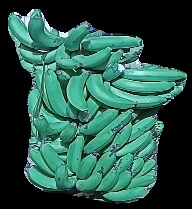
Variety: pachbale
Grade: grade3